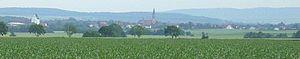
Harsum est une municipalité allemande du land de Basse-Saxe et l'arrondissement de Hildesheim.